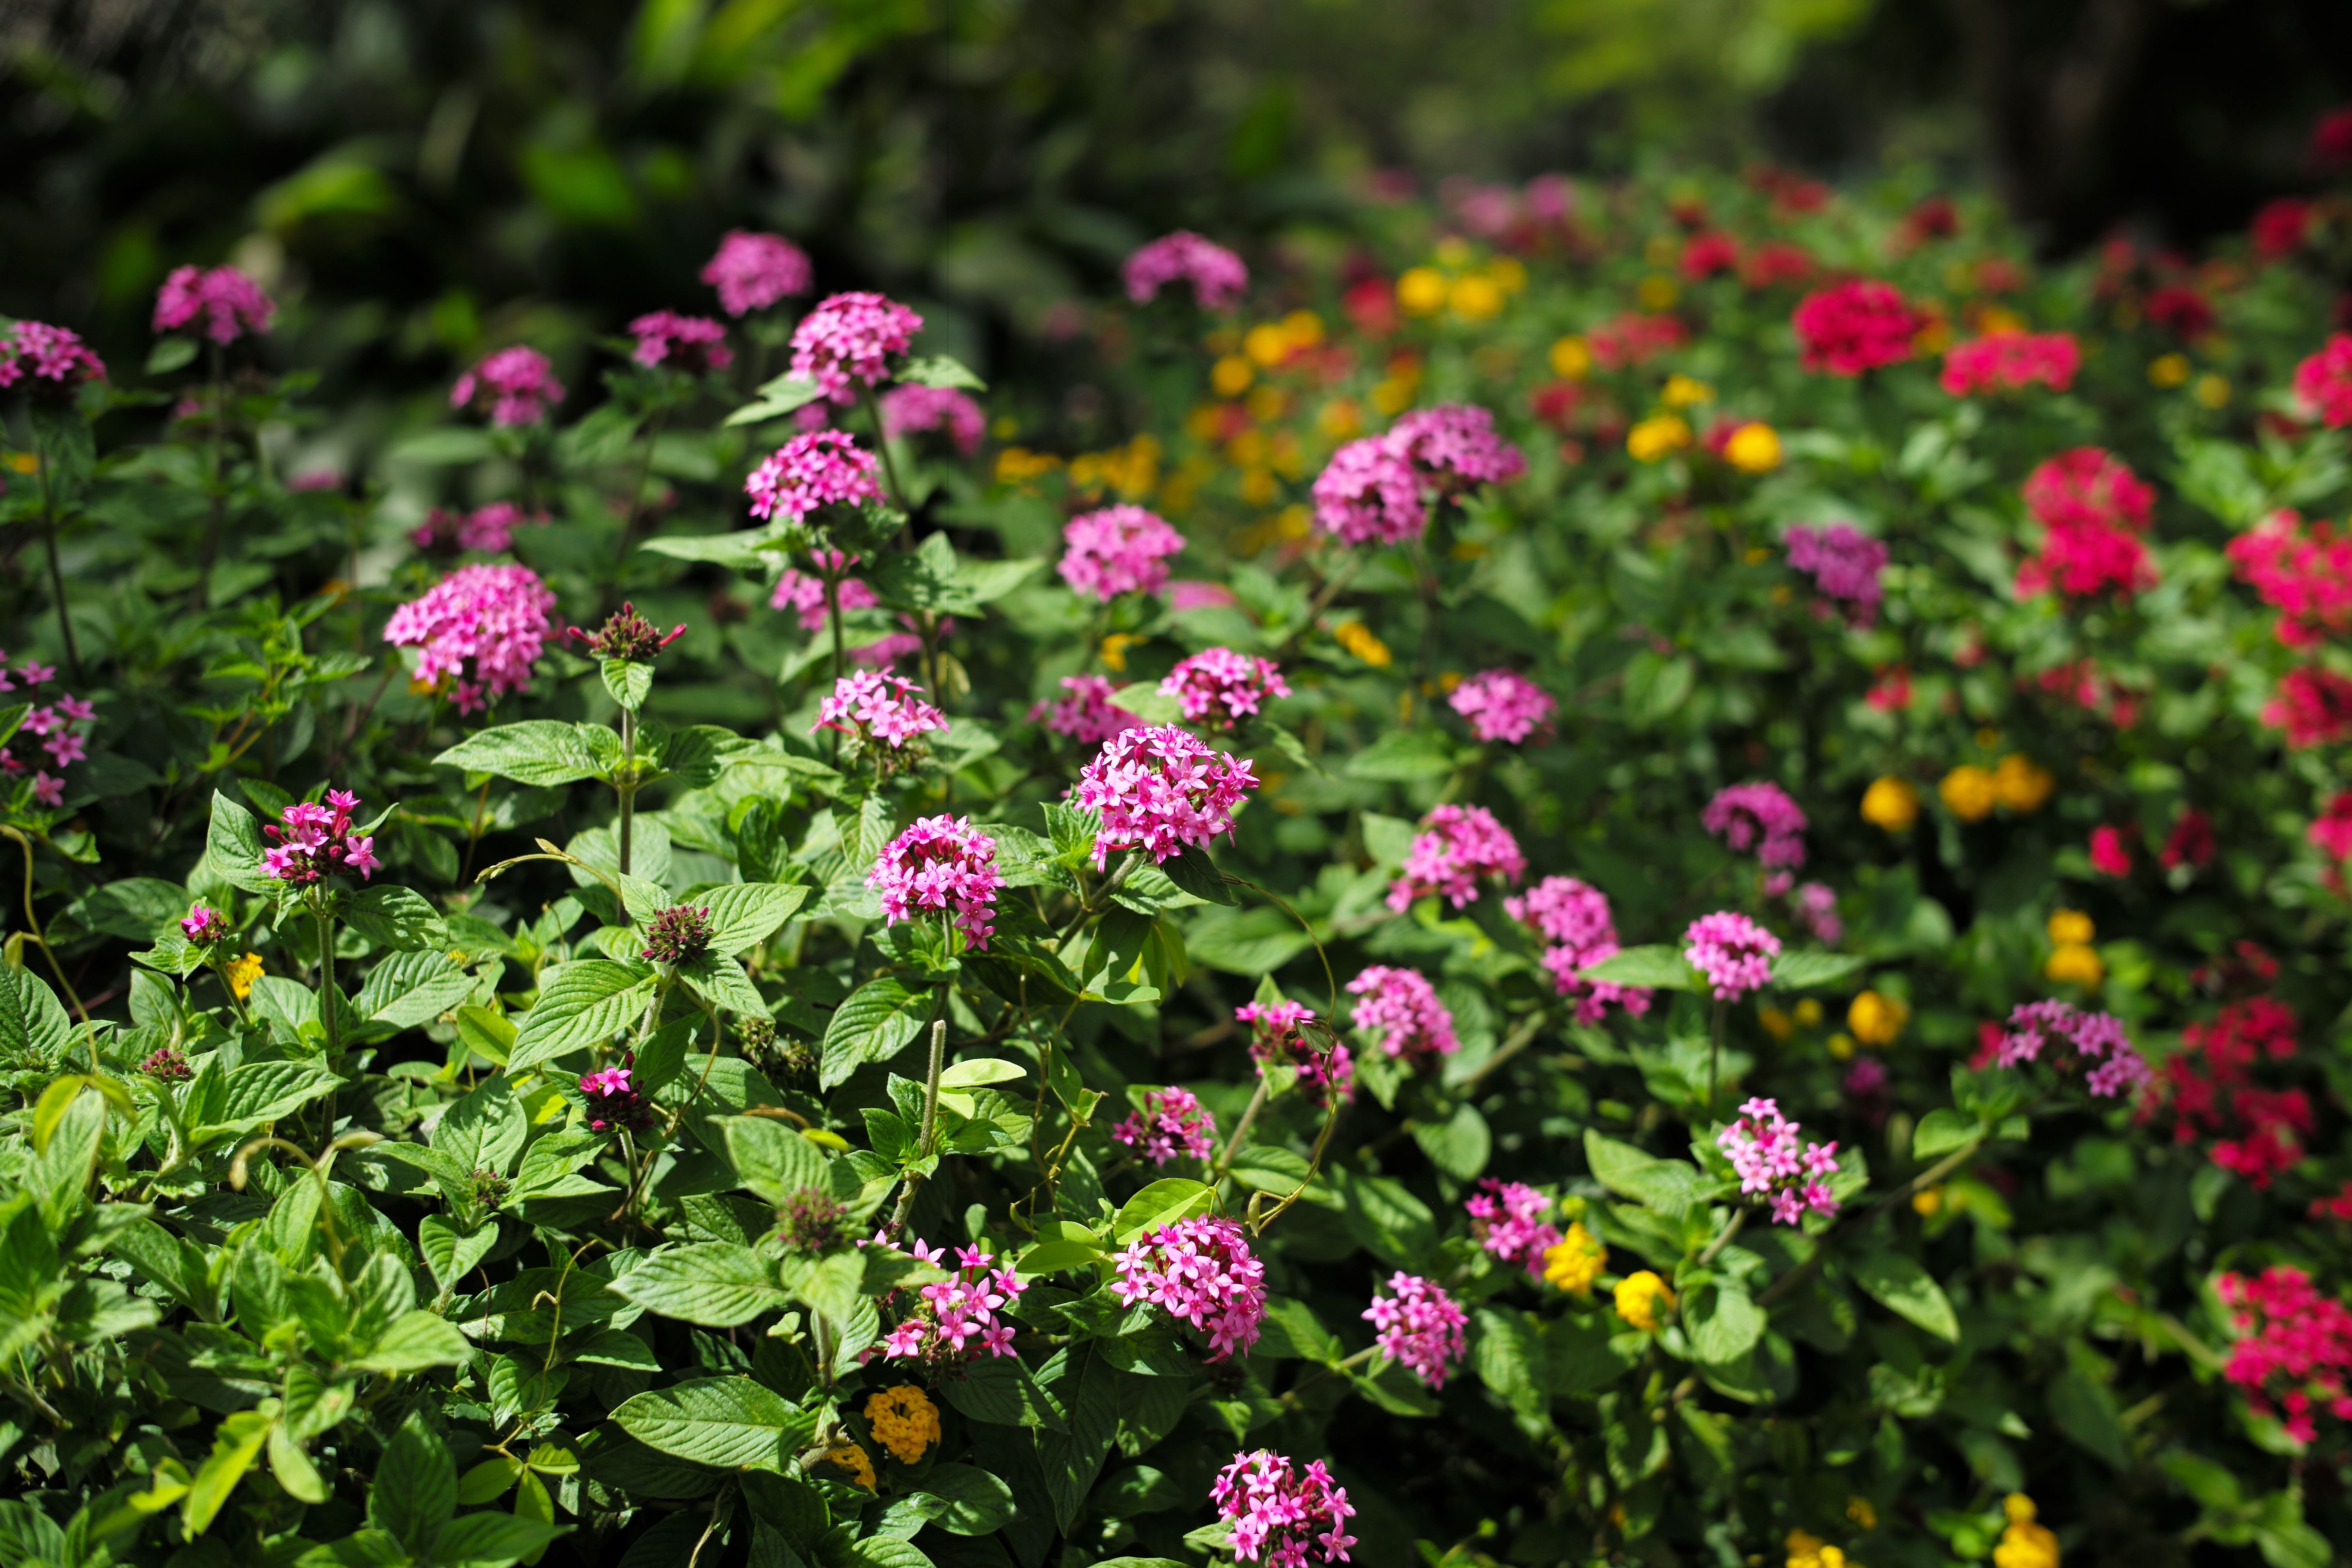
bokeh, plant, meadow, flower, travel, bush, herb, africa, botany, garden, flora, wildflower, m, 50mm, f14, hotel, shrub, mount, tanzania, leica, 240, summilux, typ, arusha, meru, flowering plant, daisy family, annual plant, land plant